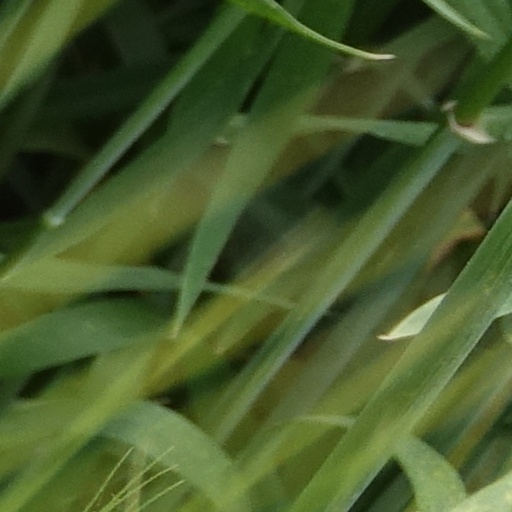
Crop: wheat